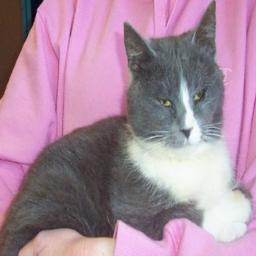
Animal: cats